Foresters Friendly Society

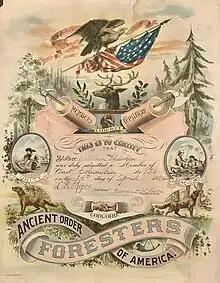
1894 Membership certificate for the Ancient Order of Foresters Court Columbia

The society became incorporated on 1 January 2003 (in accordance with the provisions of The Friendly Societies Act 1992), that year acquired Tunstall Assurance Friendly Society, followed by the Leek Assurance Collecting Society in 2005. On September 26, 2014, it acquired the Post Office Insurance Society (POIS), which added 21,000 members and a further £69.0 million in assets.